Hunter Hayes

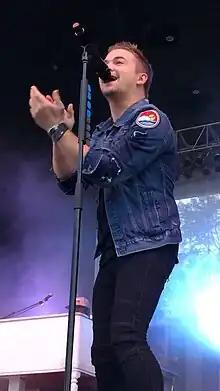
Hayes performing in August 2019

Hunter Easton Hayes (born September 9, 1991) is an American multi-genre singer, songwriter, record producer, and multi-instrumentalist. He is proficient at more than 30 instruments.